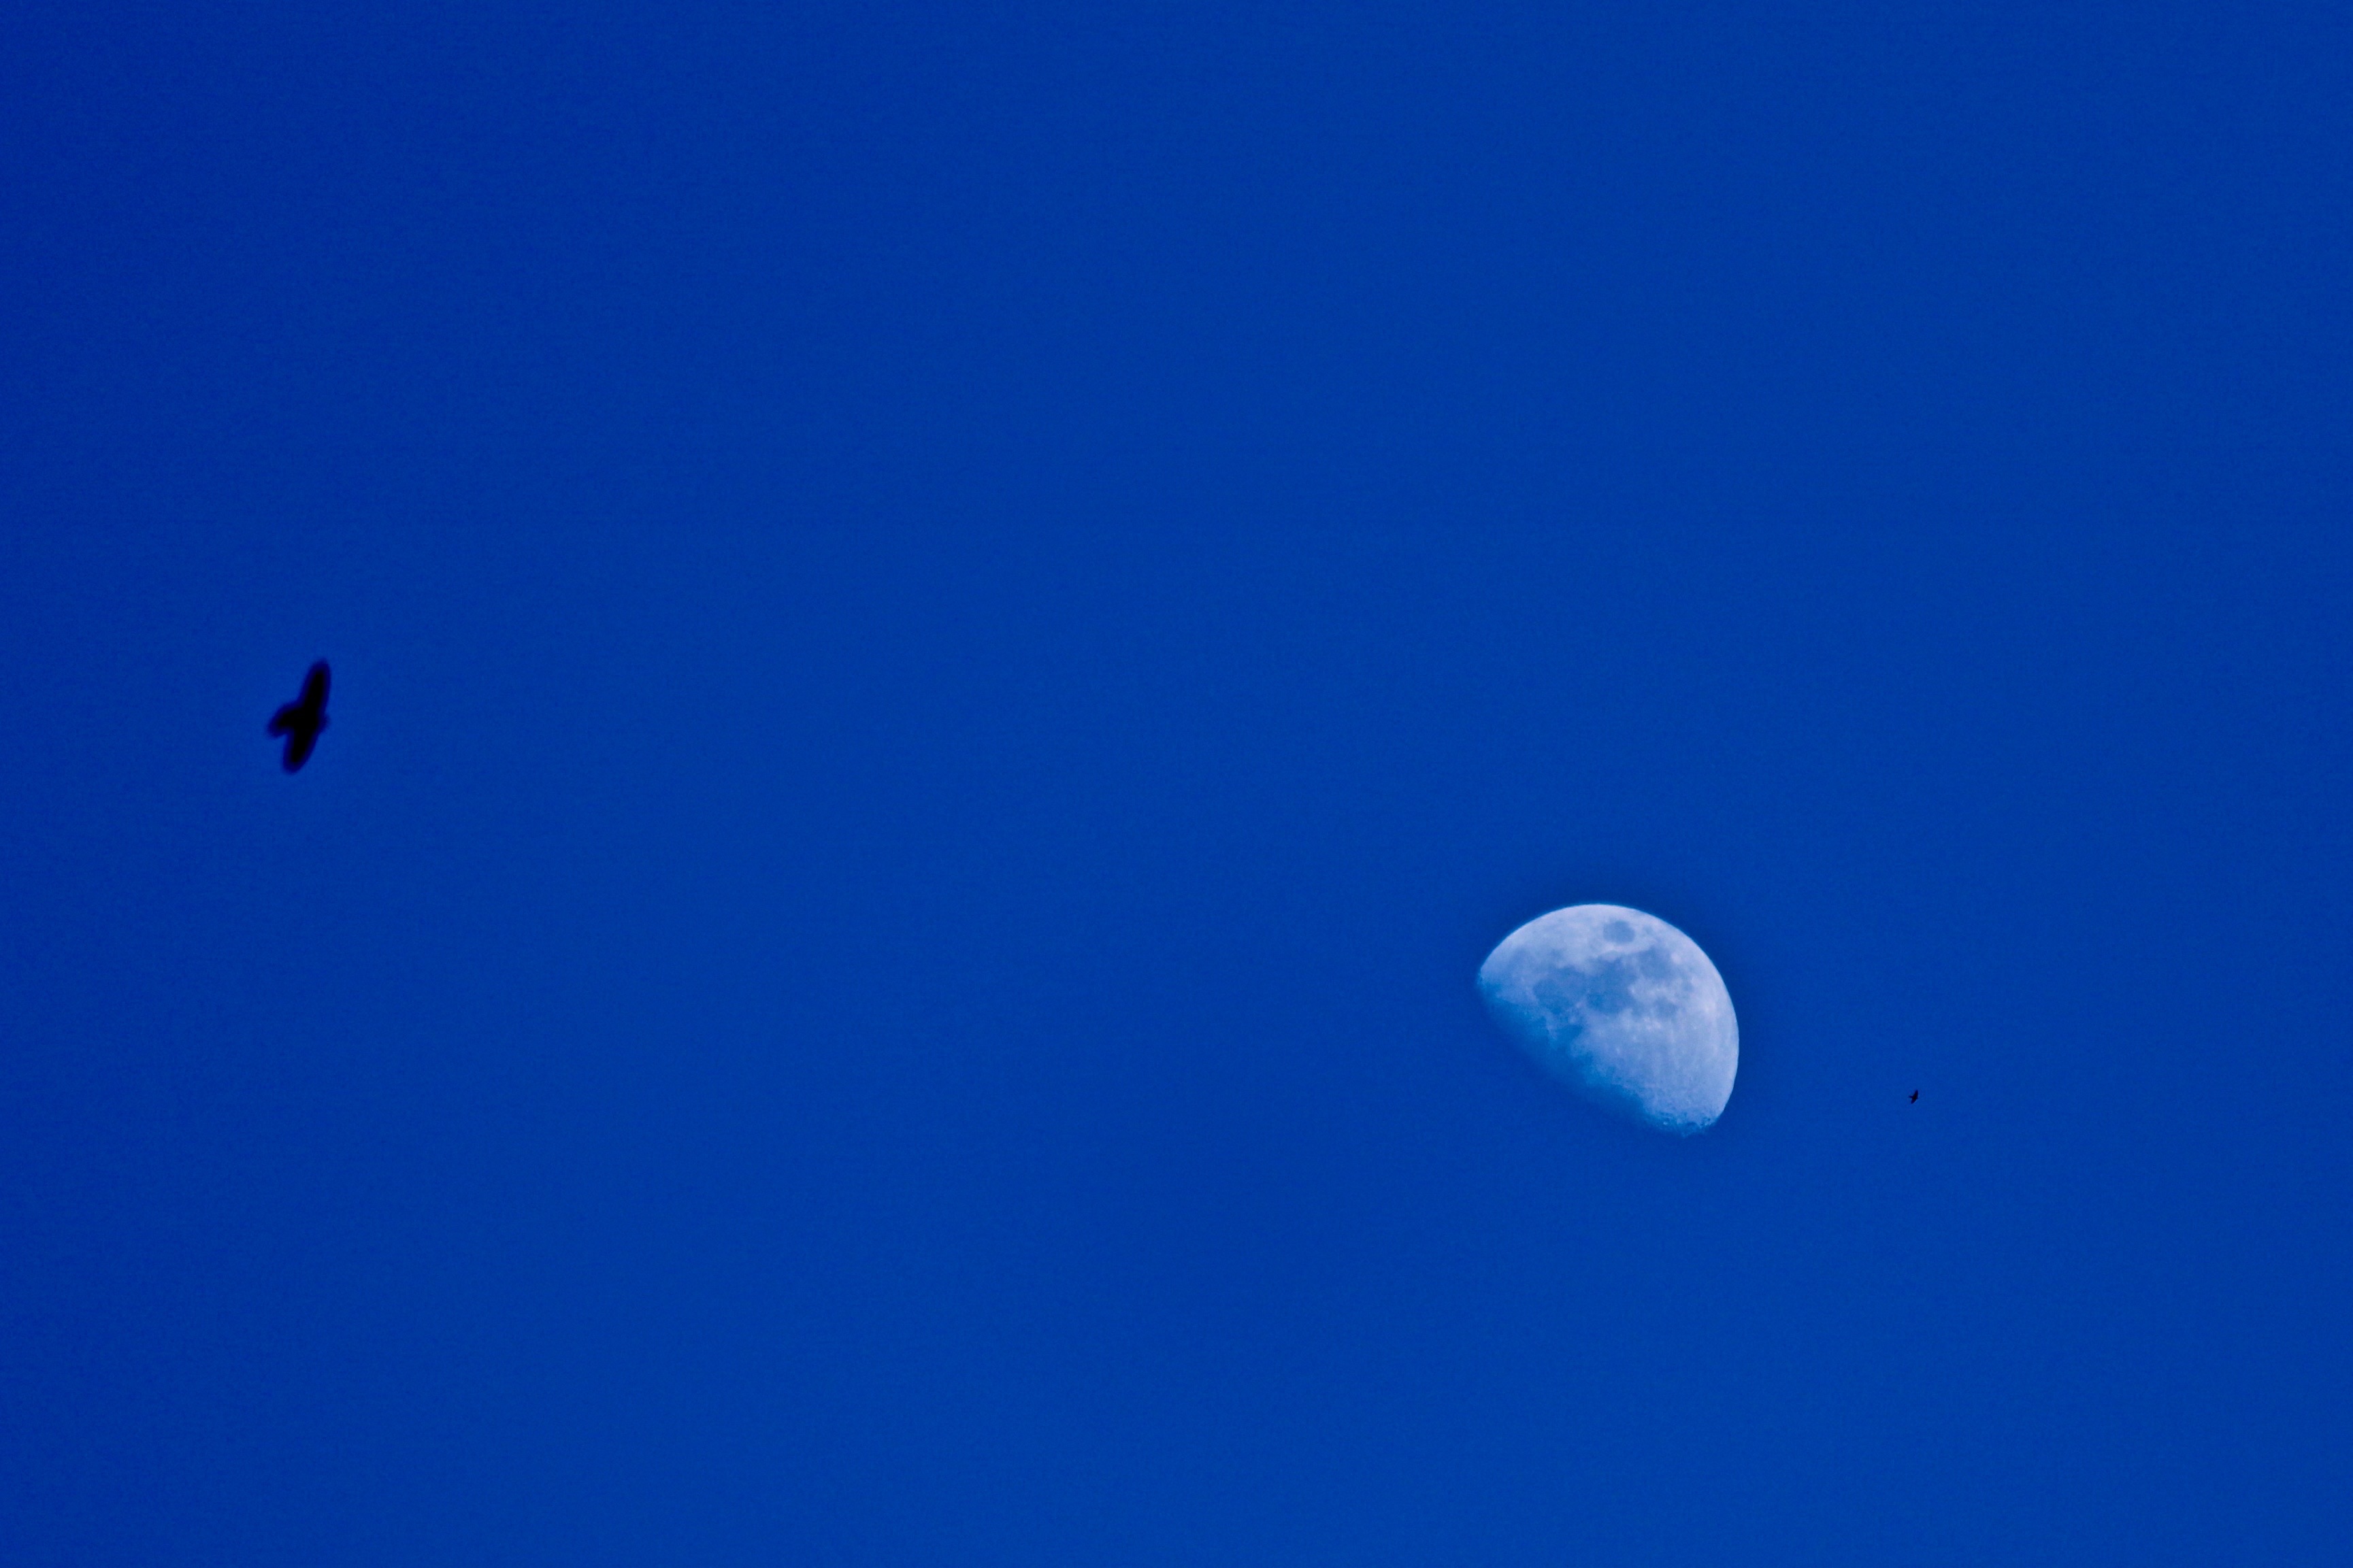
sky, blue, moon, astronomical object, atmosphere of earth